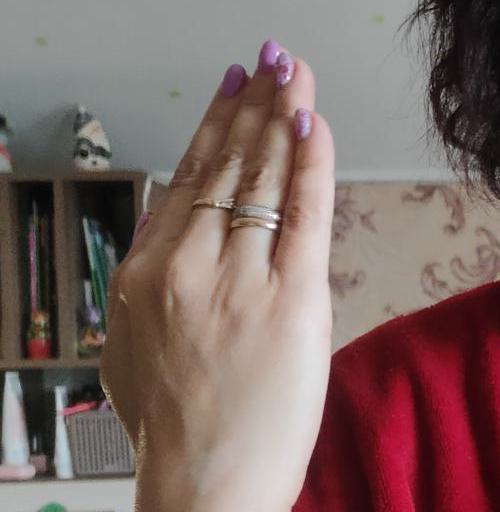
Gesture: stop_inverted